Piotr Steinkeller

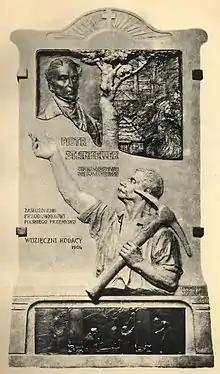
Commemorative plaque to Steinkeller in St Peter and Paul church, Warsaw

Among his contemporaries he was greatly admired and carried great authority. His appeal to colleagues can be summed up as follows: "aside from his astonishing energy and his enormous zest for industry, he had a solid and honest respect for industry itself, not as a pretext for speculation, not as an asset stripper, but looking out for organic growth for the benefit of the country as a whole." He was awarded;